Rick Rescorla

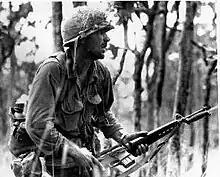
The image of Rescorla in Vietnam would be used on the cover of "We Were Soldiers Once... And Young".

Rescorla was sent to Vietnam, where he served under the command of Lieutenant Colonel Hal Moore. The two participated in the 1965 Battle of Ia Drang, which Moore would later describe in a 1992 book he co-authored "We Were Soldiers Once… And Young", (from which the 2002 Mel Gibson film "We Were Soldiers" would be adapted); Rescorla is the soldier pictured on the book jacket cover. Moore described Rescorla as "the best platoon leader I ever saw". Rescorla's men nicknamed him "Hard Core" for his bravery in battle and revered him for his good humor and compassion toward his men; Rescorla jokingly called his platoon "Hard Corps".